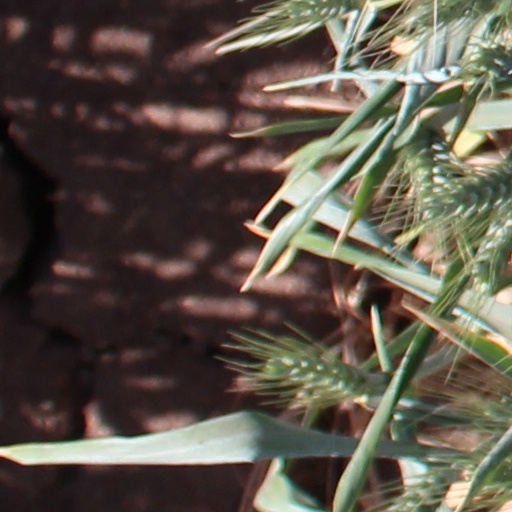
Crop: wheat